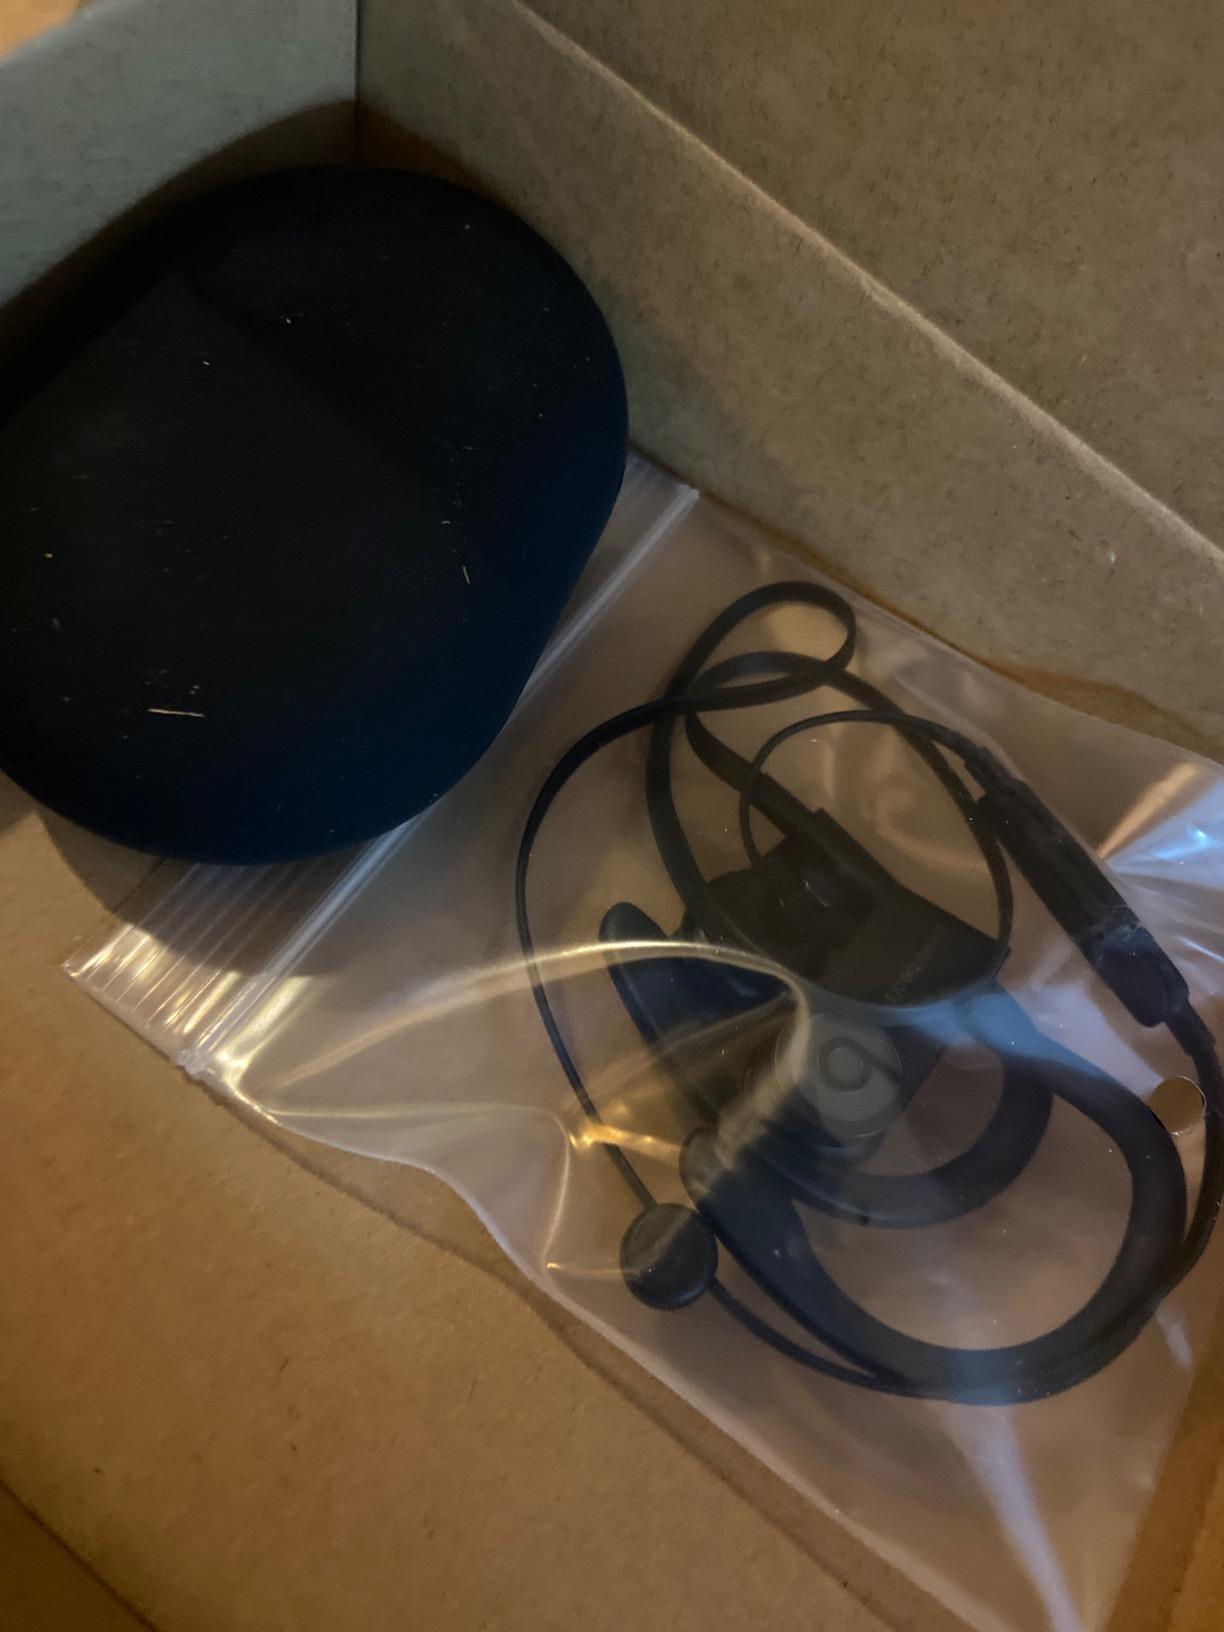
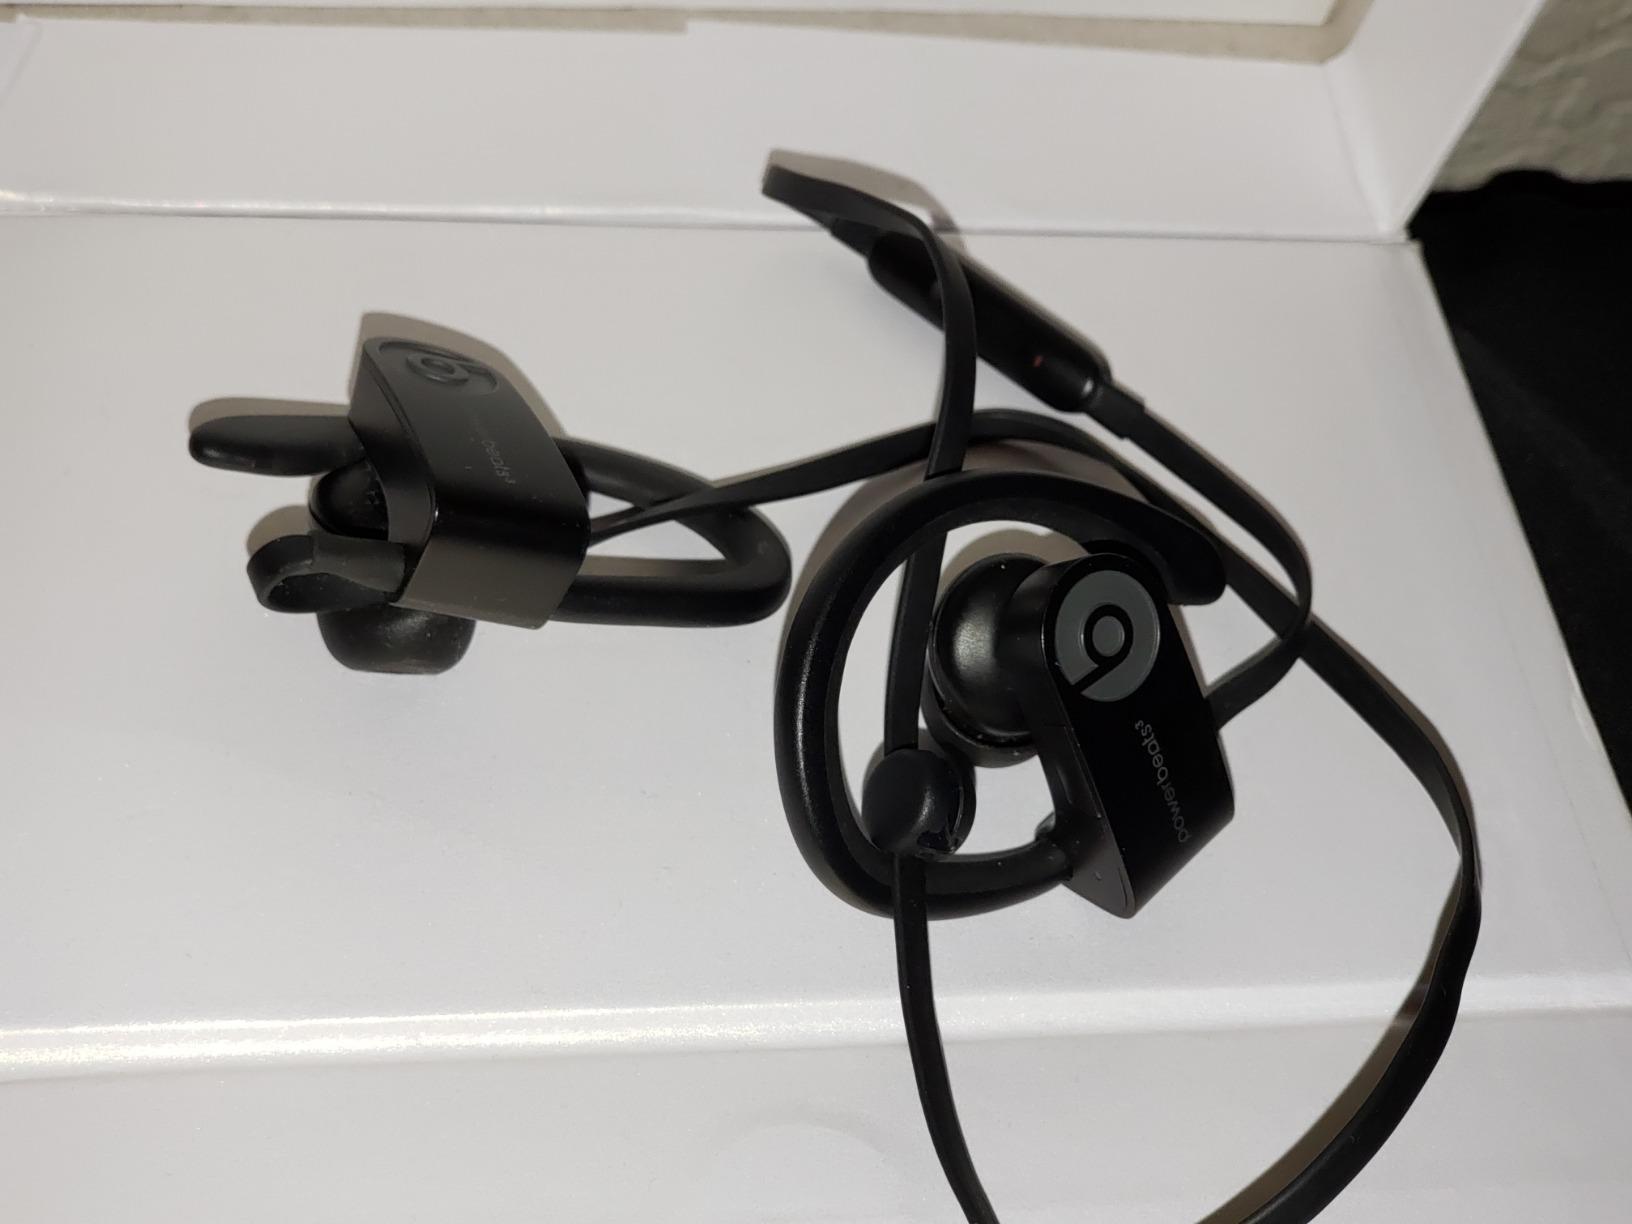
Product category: headphones
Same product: yes